Bjälbo runestones

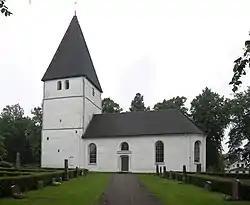
The church at Bjälbo, where the runestones were found.

The Bjälbo runestones are three Viking Age memorial runestones, one of which has been lost, located at Bjälbo, which is a village in Mjölby Municipality, Östergötland, Sweden. One of the inscriptions provides evidence of the existence of guilds in Sweden during this period.